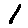
Label: 1